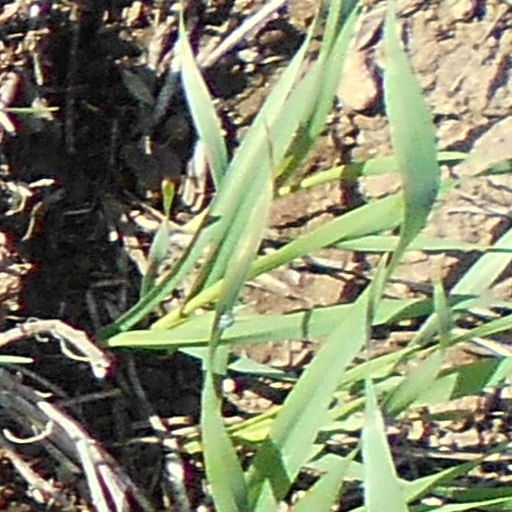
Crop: wheat